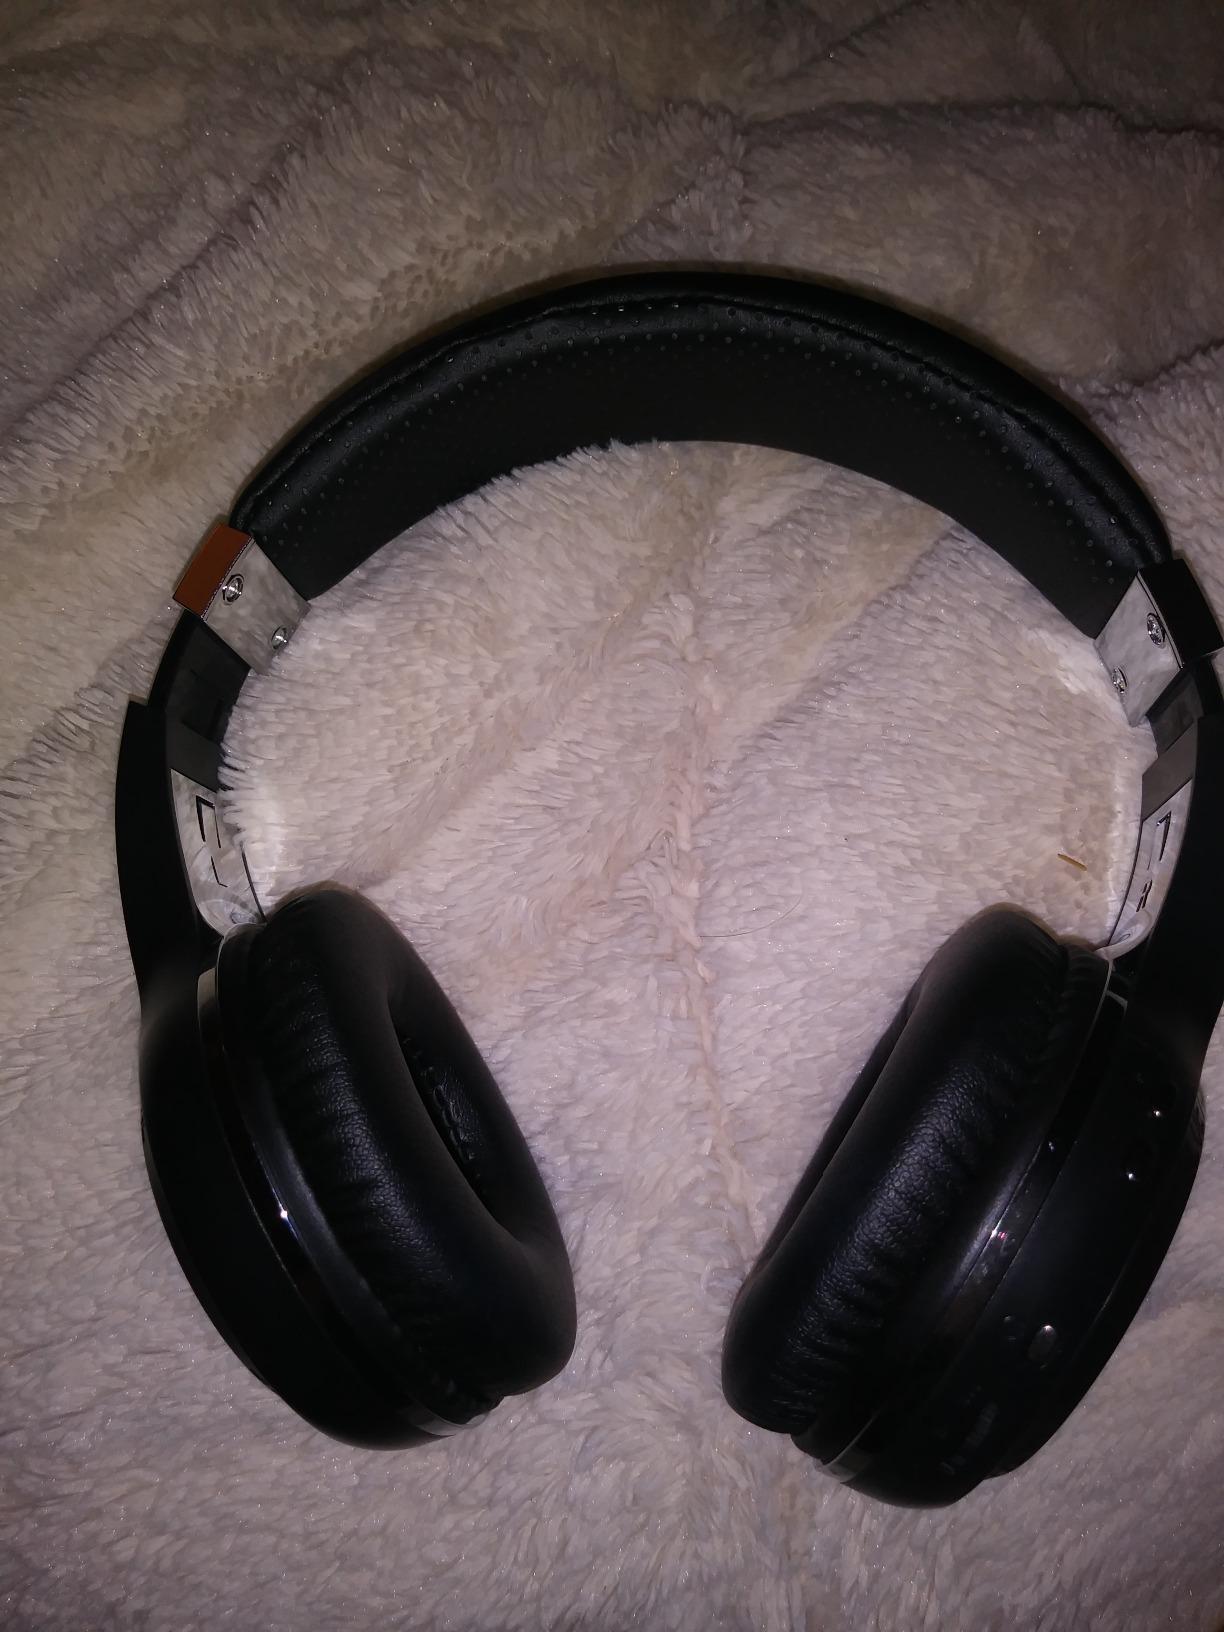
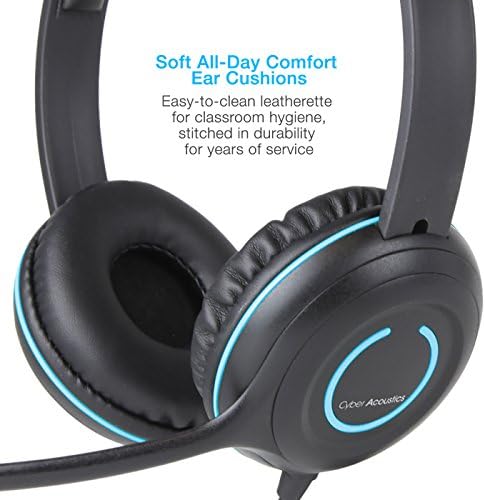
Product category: headphones
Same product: no